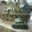
Label: tank